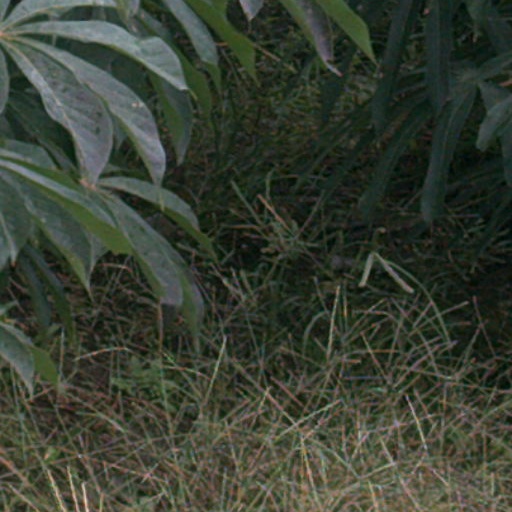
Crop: cassava